Sita Ramachandraswamy Temple, Bhadrachalam

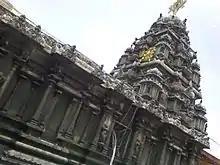
A black granite construction of a temple tower with a metal disc and miniature at the top

The central icon housed in the sanctum is considered "Swayambhu" (self-manifested). Rama is seated in a padmasana posture, with Sita seated on his lap. Rama's four hands hold the conch, disc, bow, and arrow. Lakshmana stands to his left.